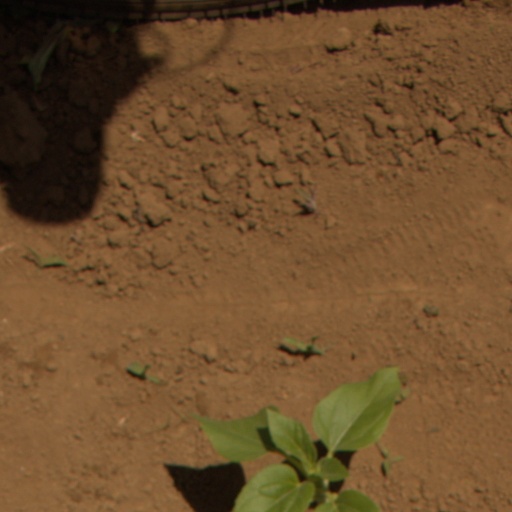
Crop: Jerusalem artichoke